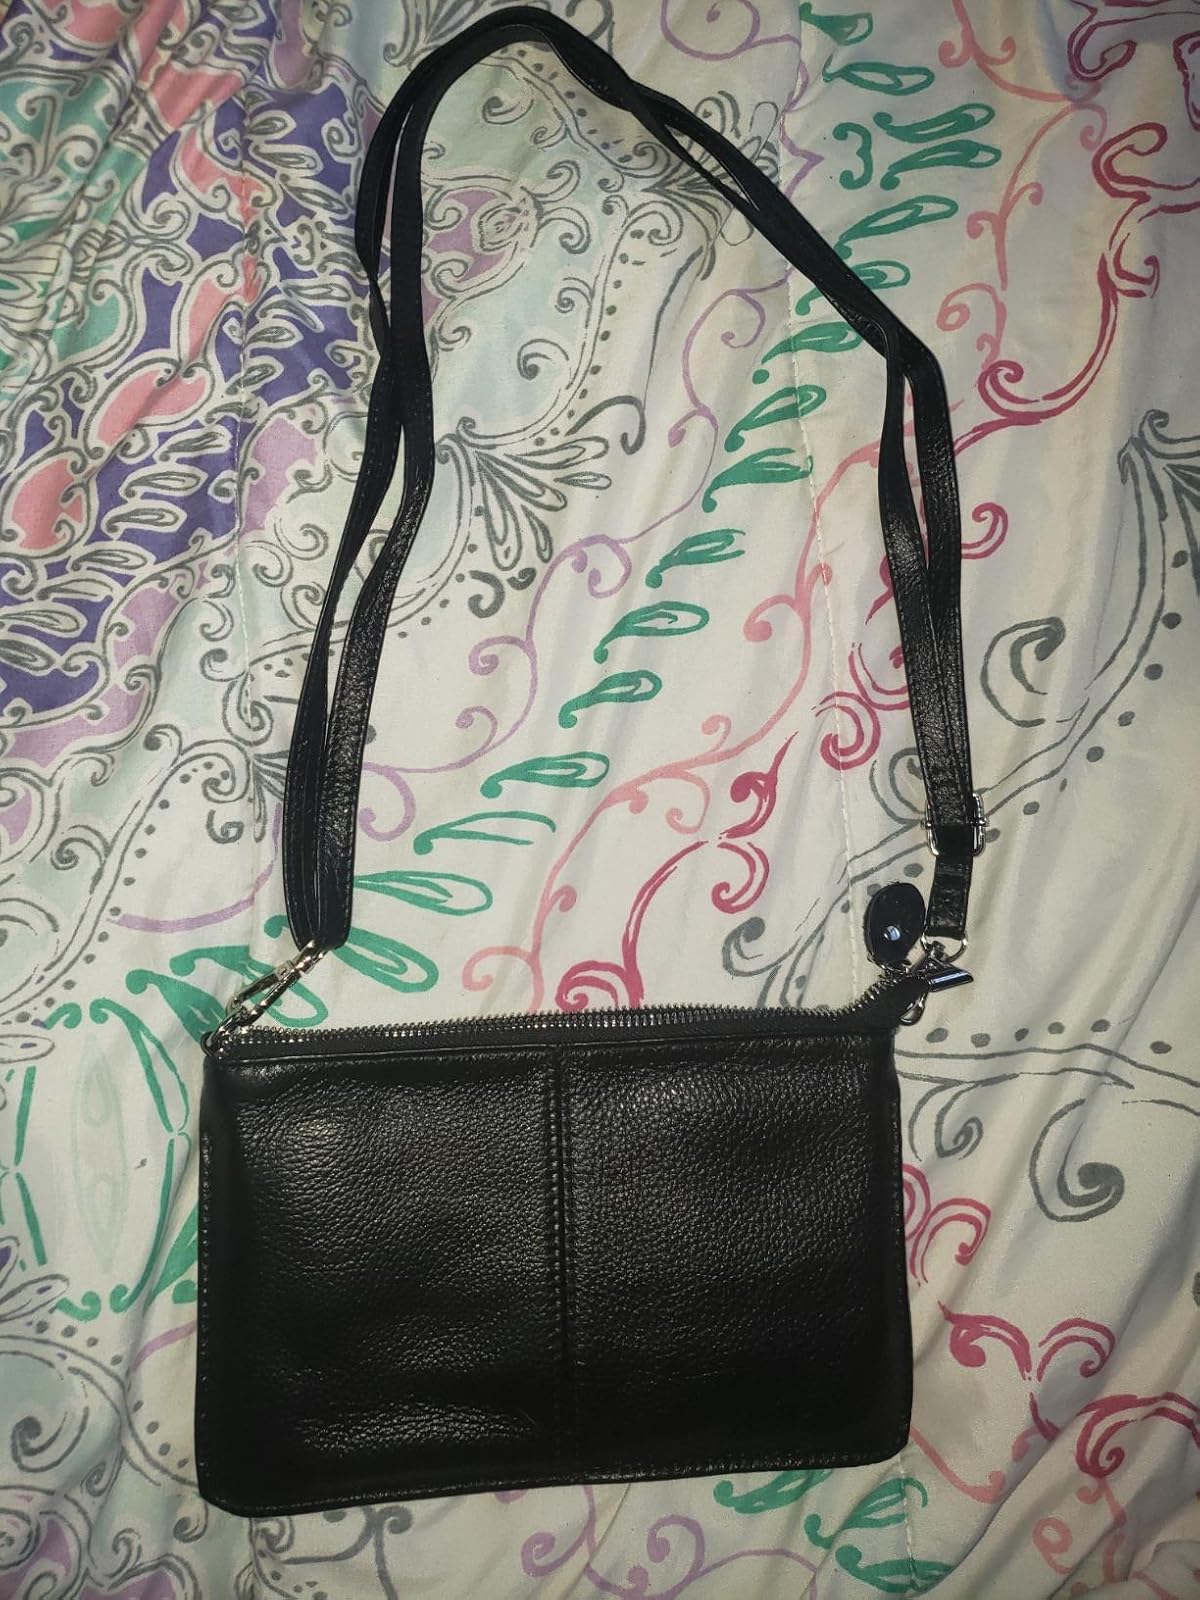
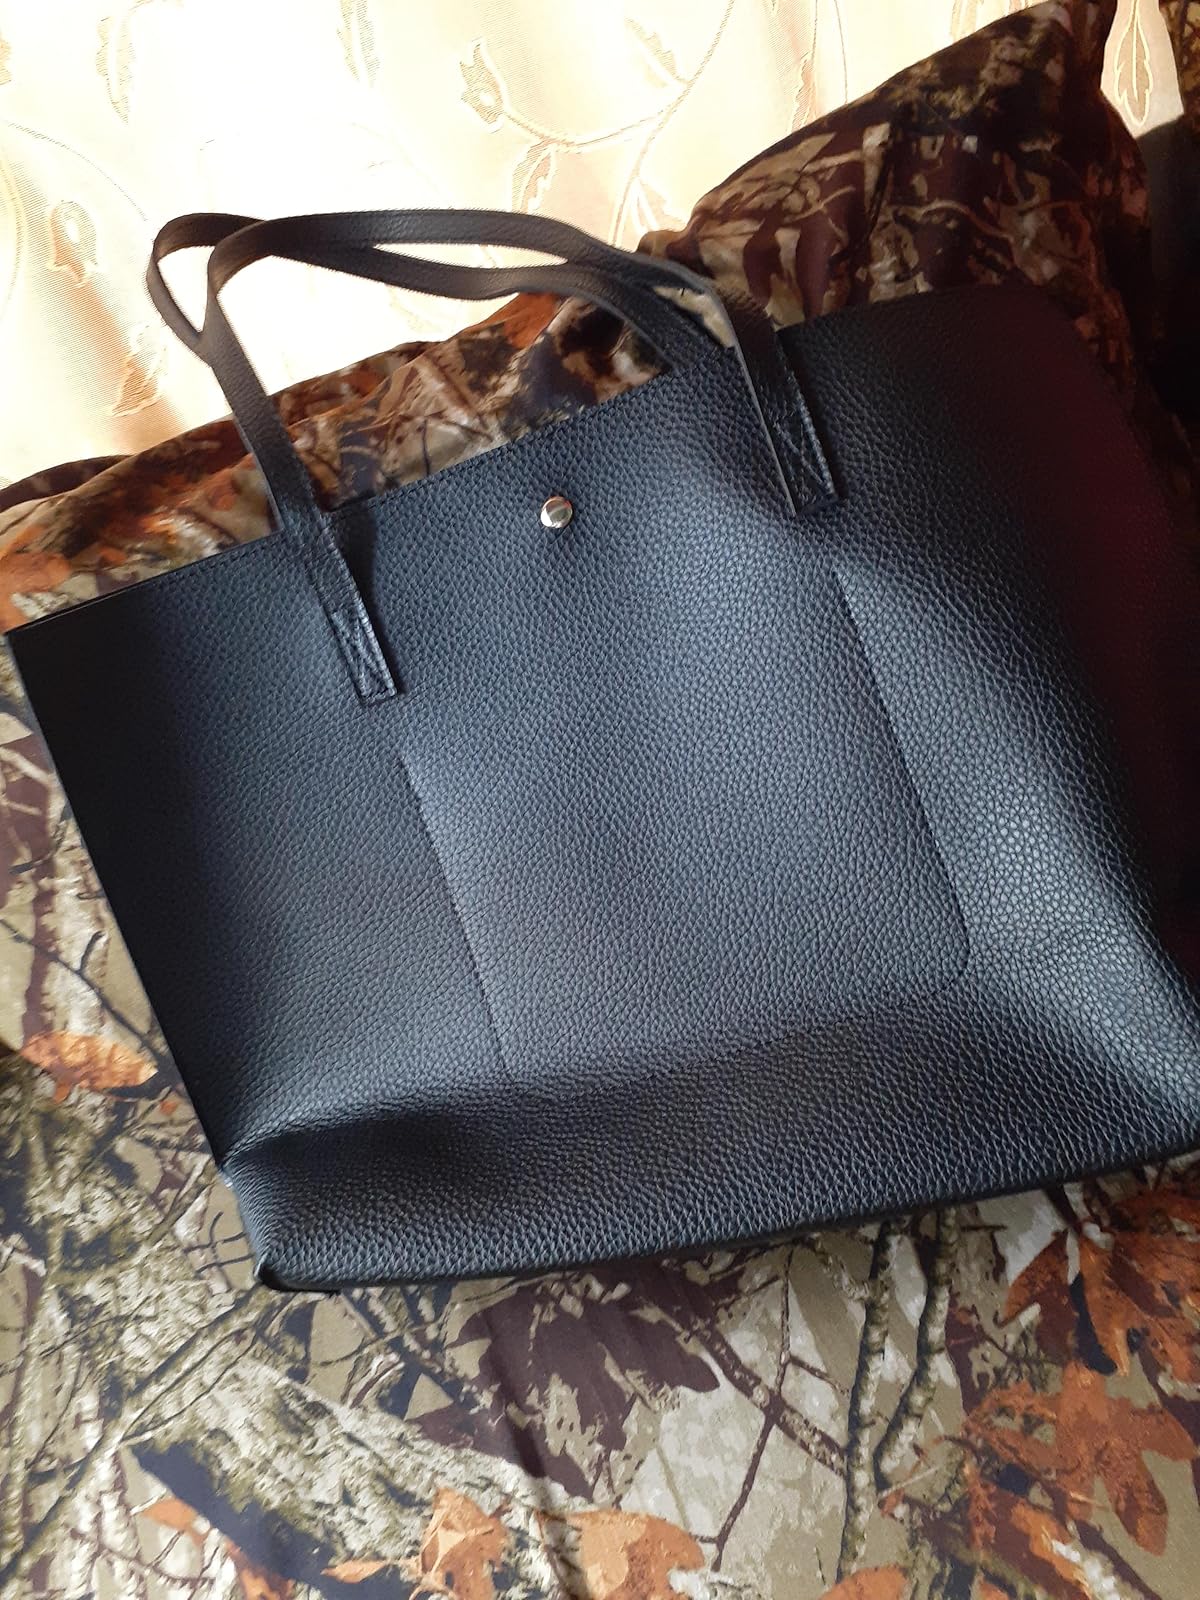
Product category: accessories_handbag
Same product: no